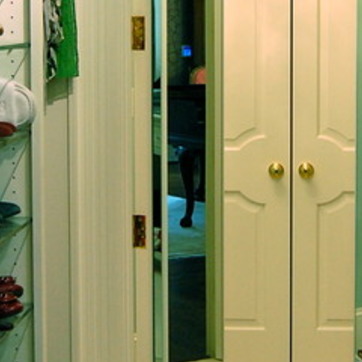
Material: mirror